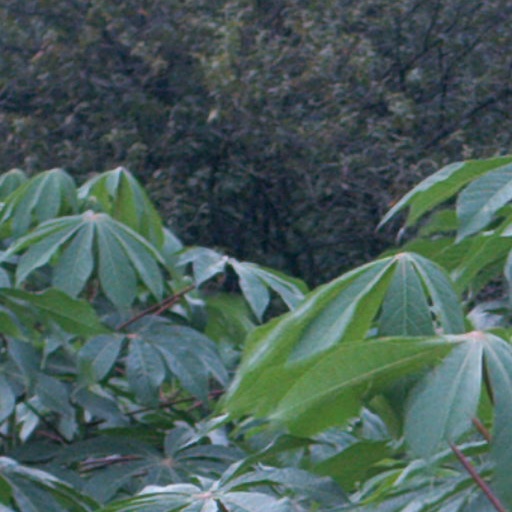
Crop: cassava